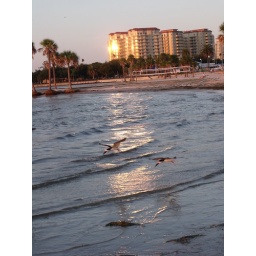
two black skimmrs flying in front of the yellow light